Radio-frequency identification

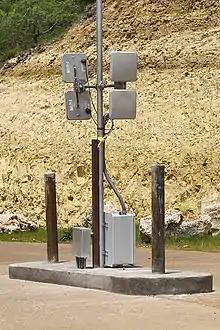
RFID antenna for vehicular access control

RFID tags are widely used in identification badges, replacing earlier magnetic stripe cards. These badges need only be held within a certain distance of the reader to authenticate the holder. Tags can also be placed on vehicles, which can be read at a distance, to allow entrance to controlled areas without having to stop the vehicle and present a card or enter an access code.